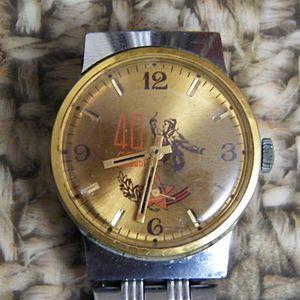
Combat est une célèbre photographie de la Seconde Guerre mondiale du photographe Max Alpert. Le titre désigne un rang militaire soviétique.